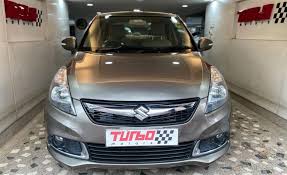
Label: noambulance